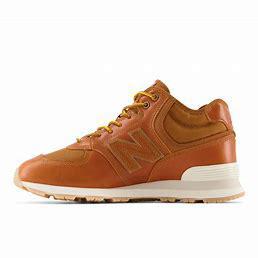
Brand: New
Model: Balance New Balance 574 Series